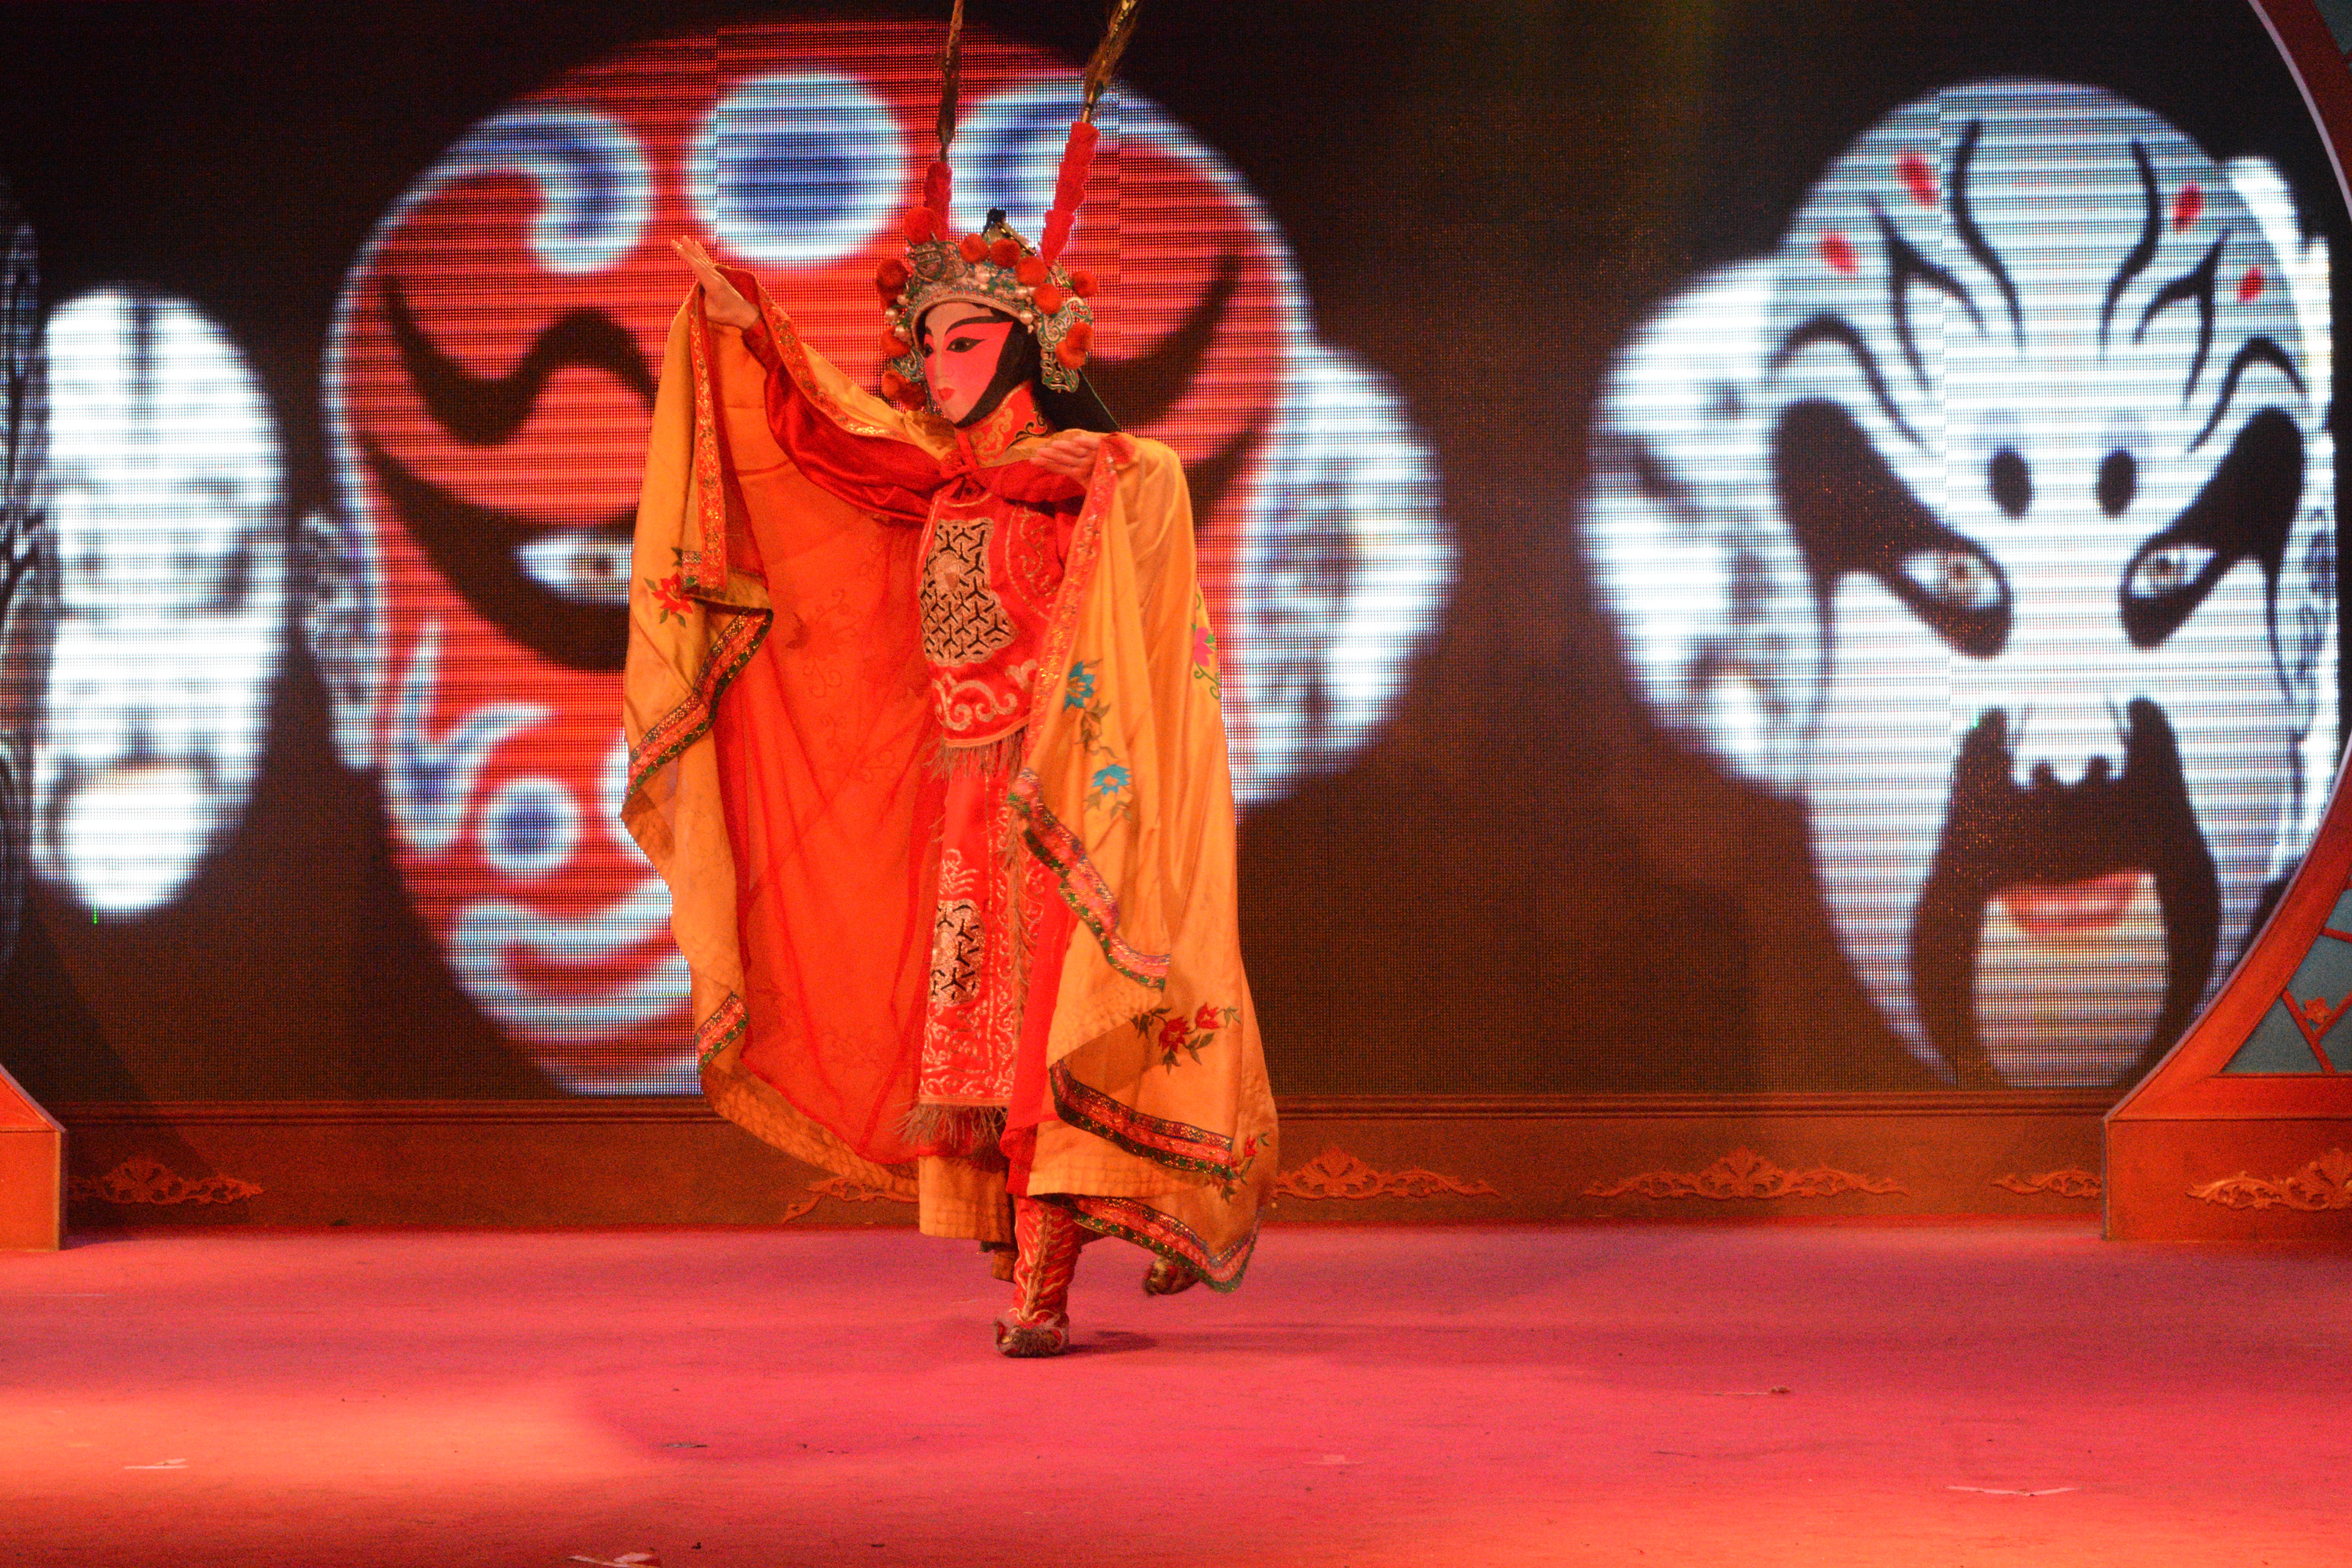
art, performance, performing arts, peking opera